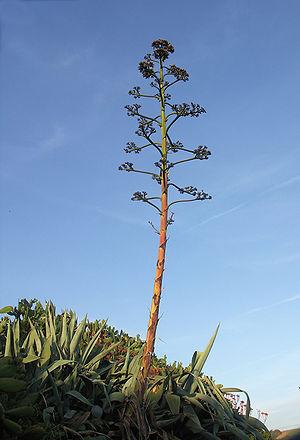
Une fleur d'Agave (Agave americana) à Porto Covo.